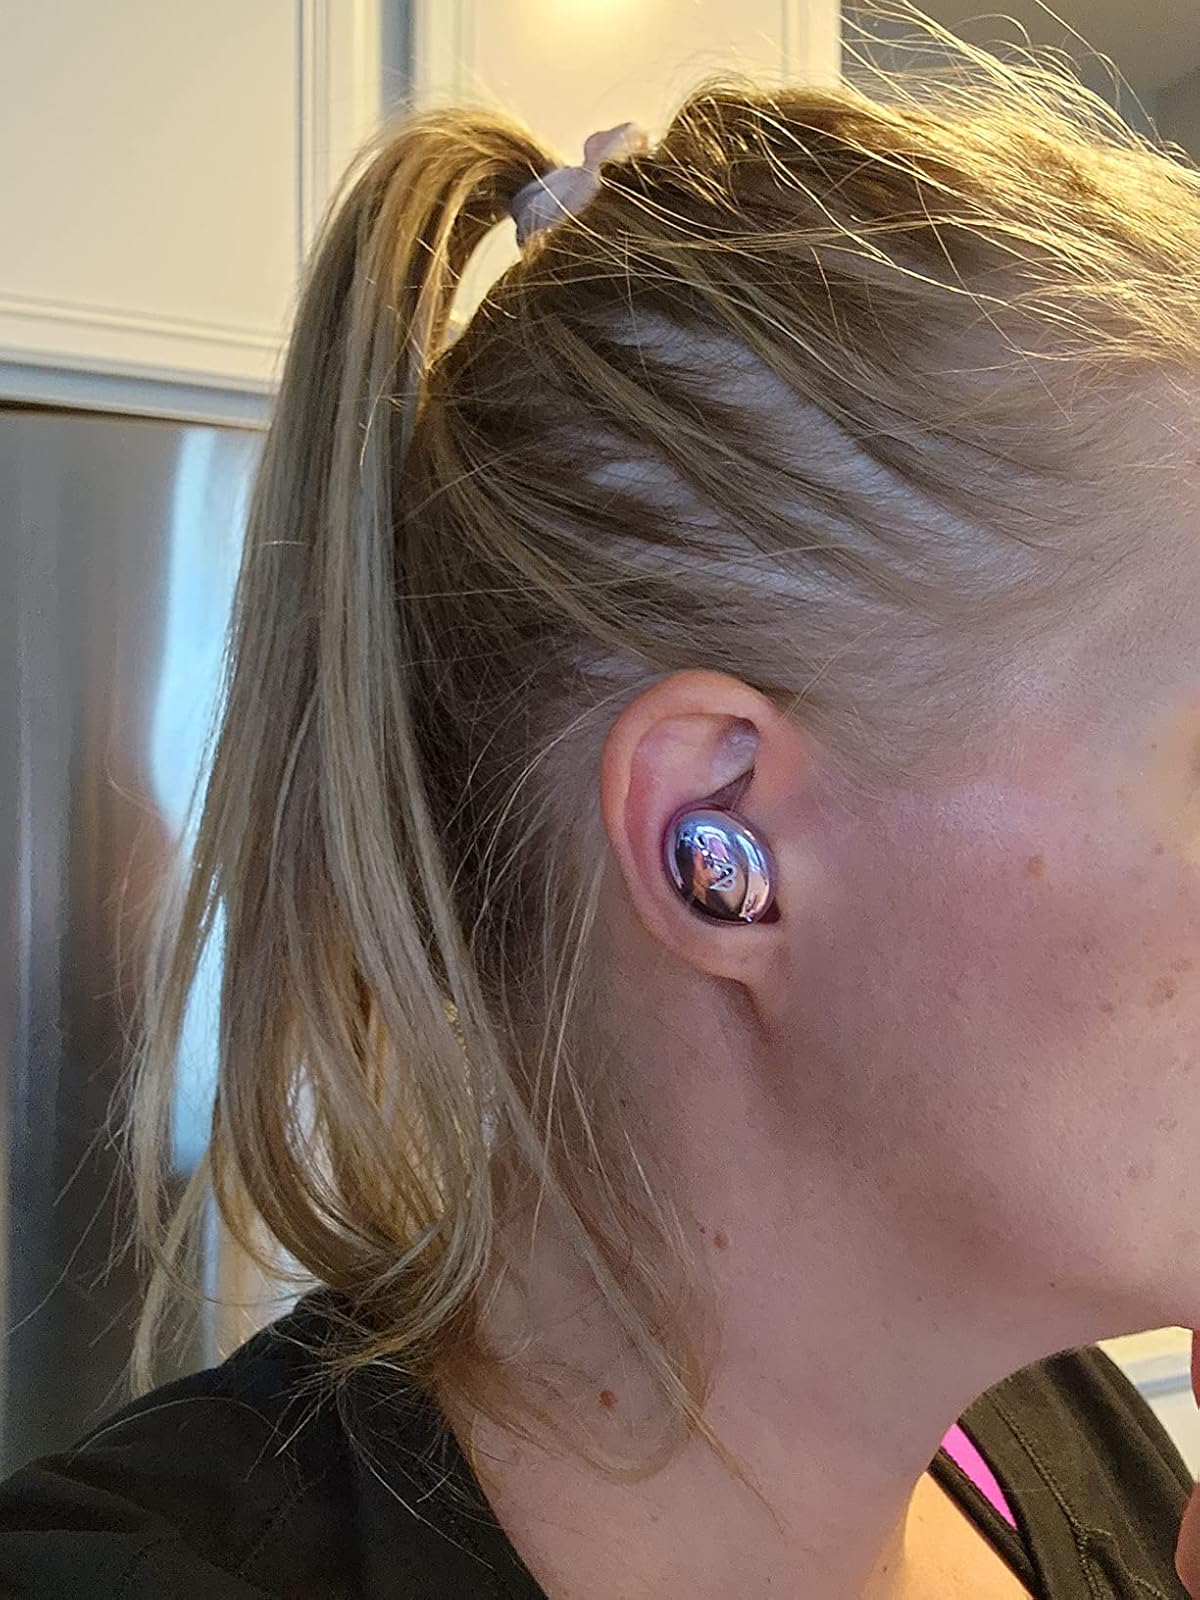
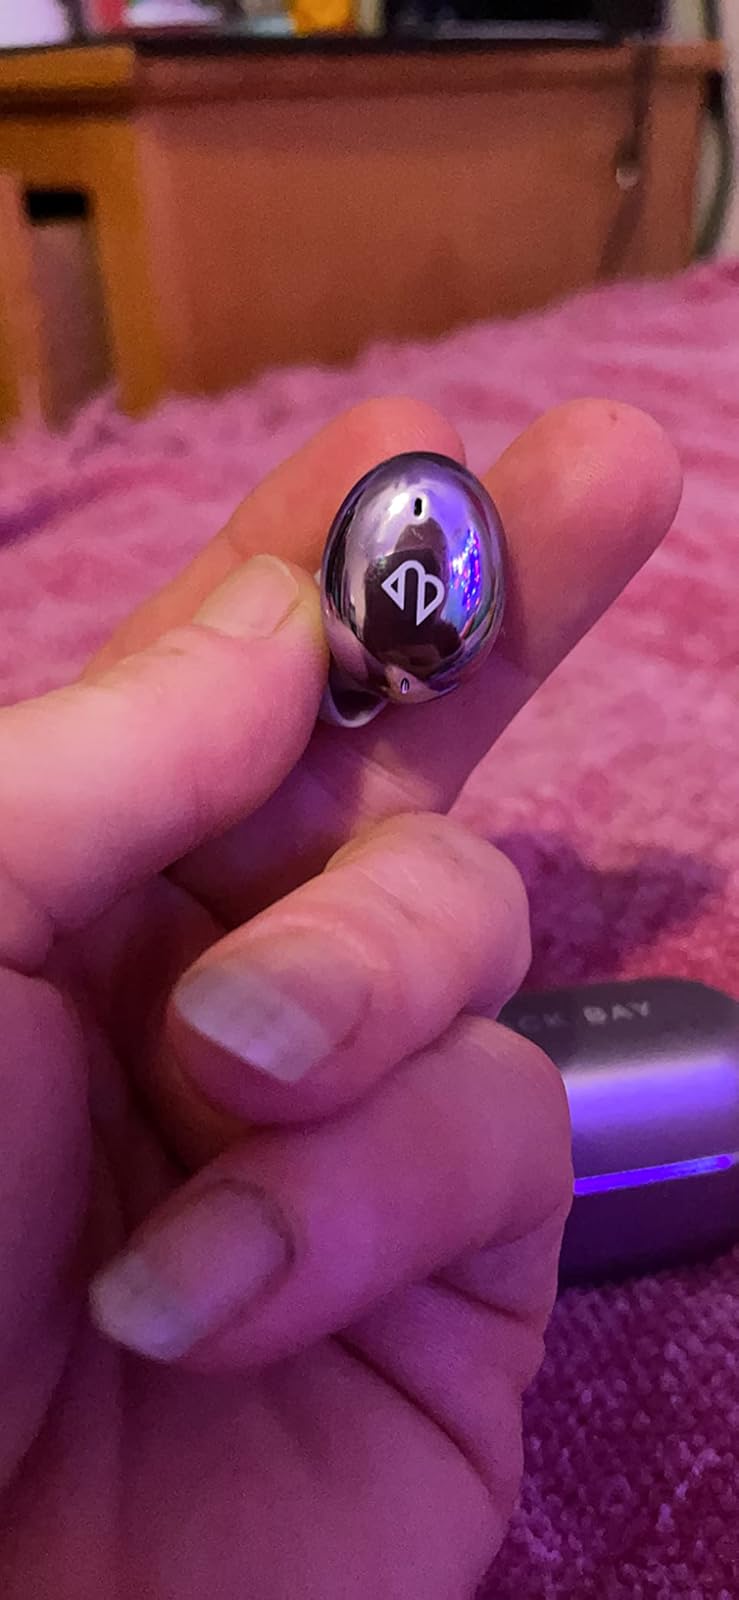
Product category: earbuds
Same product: yes